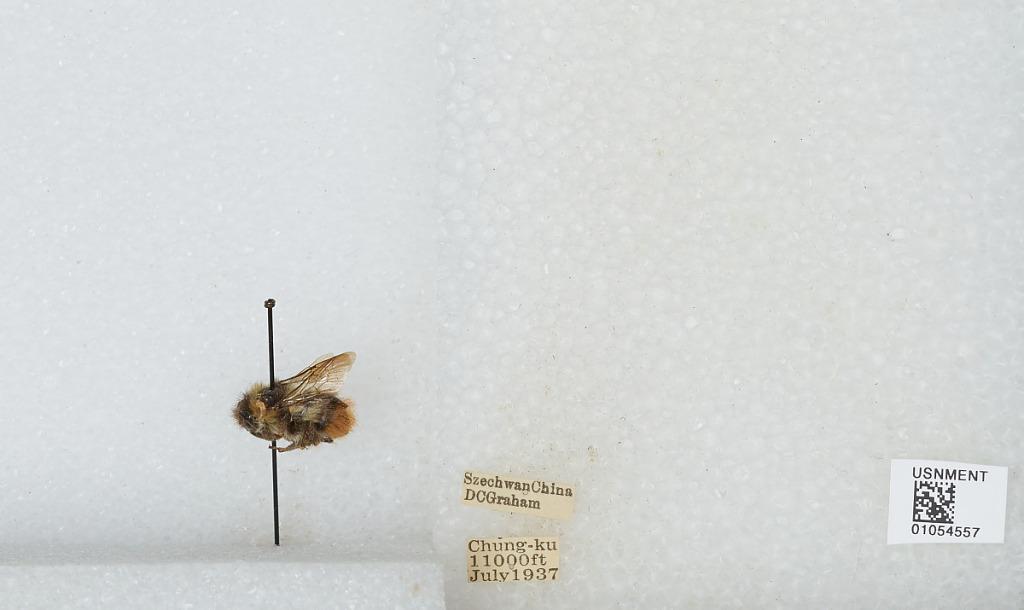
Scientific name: Bombus sp.
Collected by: D. Graham
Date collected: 1937-7-
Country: China
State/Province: Sichaun
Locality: Chung-ku